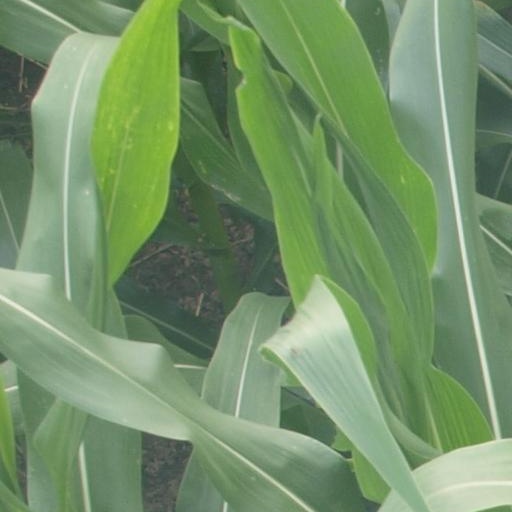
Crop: maize; corn